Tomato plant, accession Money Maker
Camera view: tilt-top (135 deg); turntable rotation: 150 degrees
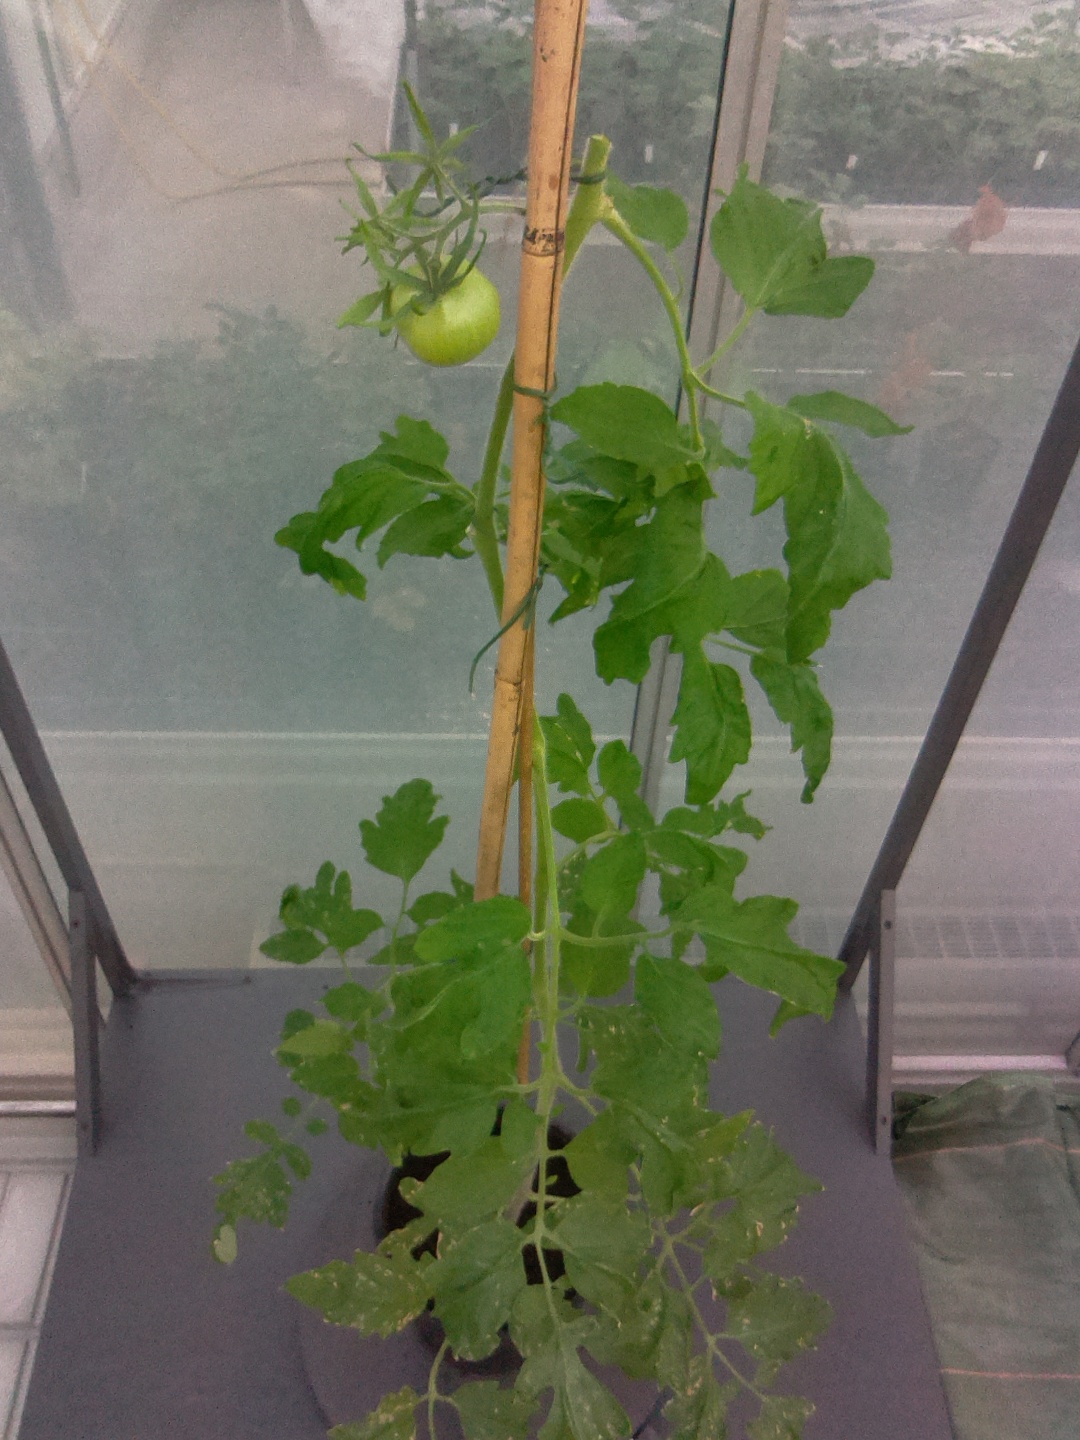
BBCH growth stage 73: 30%-40% of final fruit size